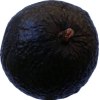
Label: black_avocado